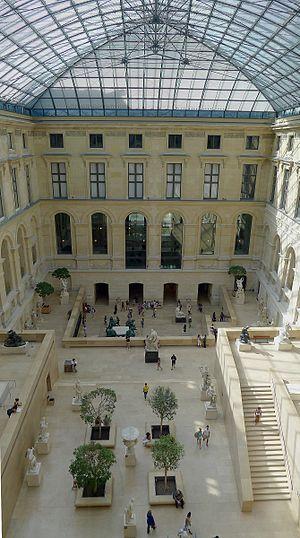
View toward the west of the Cour Puget (Palais du Louvre, Paris)
Le département des sculptures est un des huit départements du musée du Louvre. Il abrite une des plus importantes collections de sculptures au monde, et la plus riche collection d'œuvres françaises.